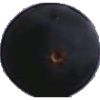
Label: blue_grape